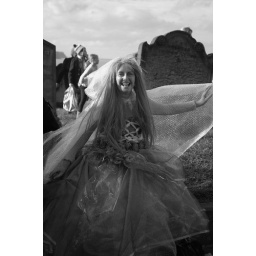
witch woman in black and white, loved her outfit ... made from plastic and bubble wrap!